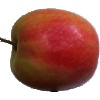
Label: Apple Pink Lady 1